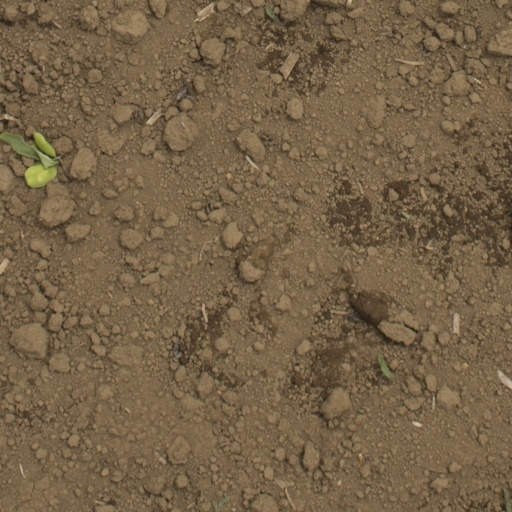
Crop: Jerusalem artichoke